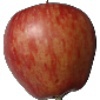
Label: Apple Red 1